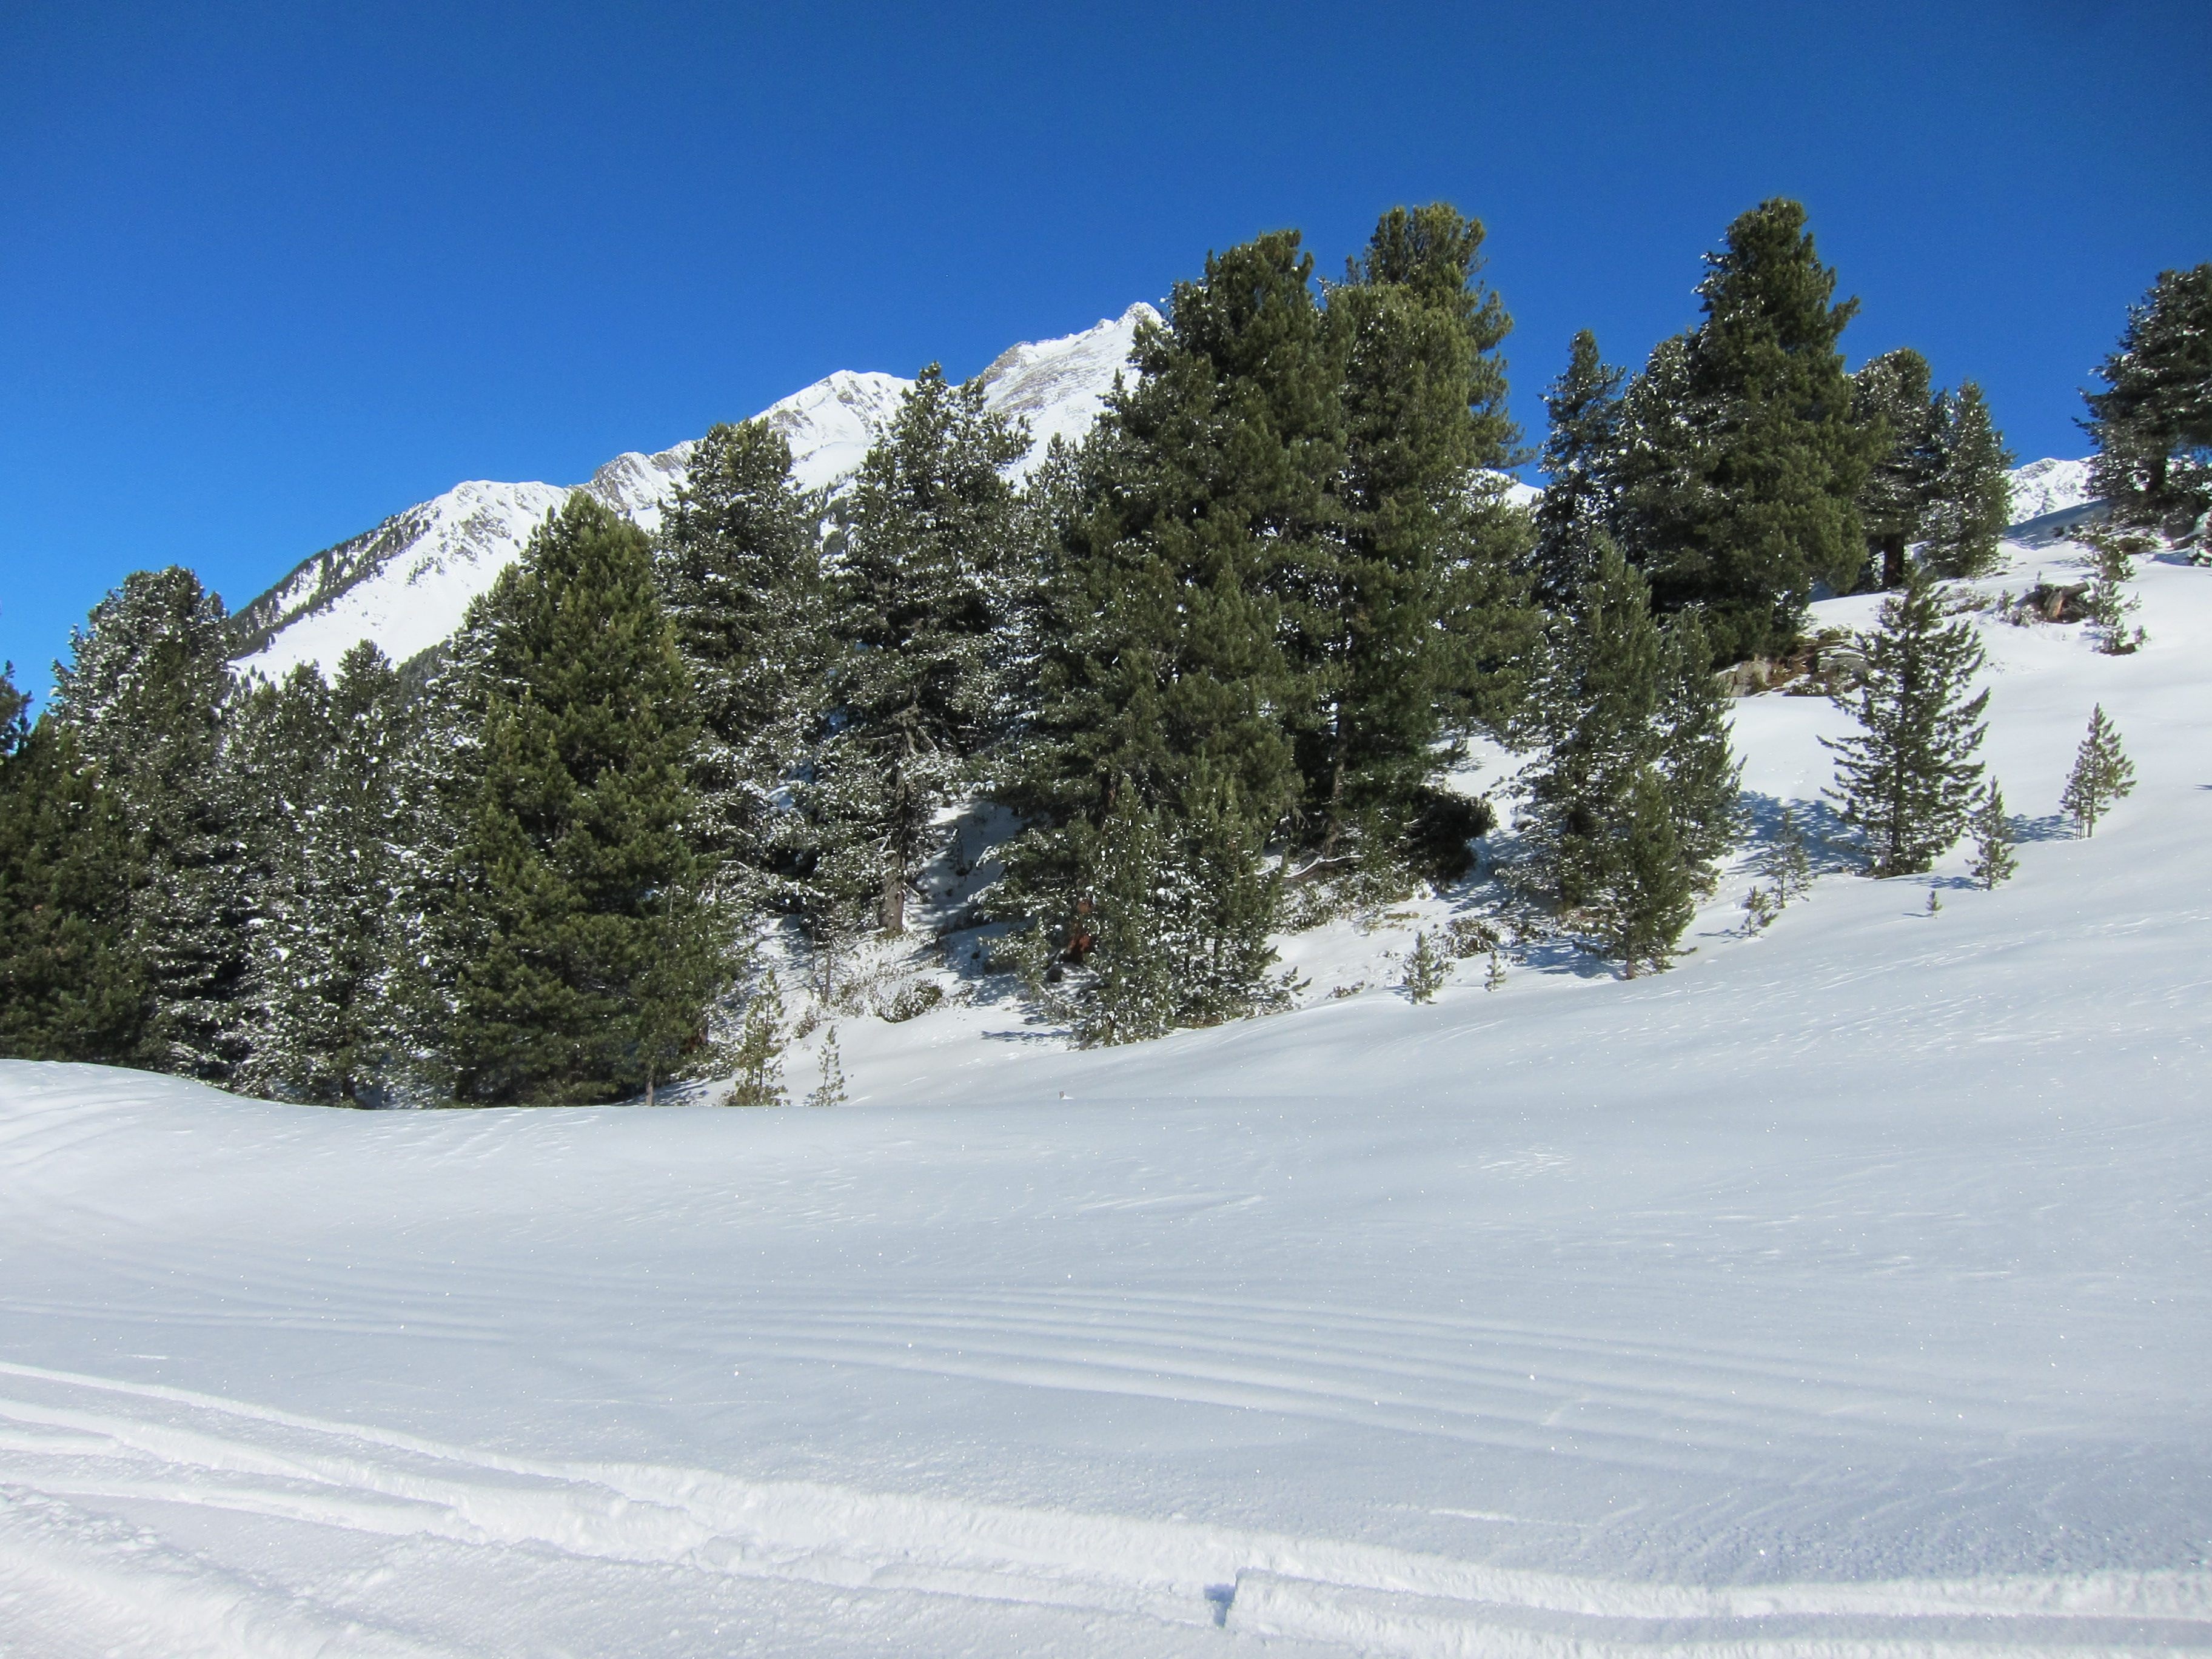
nature, forest, outdoor, mountain, snow, cold, winter, mountain range, pine, weather, skiing, season, ridge, conifer, winter landscape, trees, winter sport, sports, resort, alps, footwear, piste, ski touring, ski trail, nordic skiing, ski mountaineering, mountainous landforms, geological phenomenon